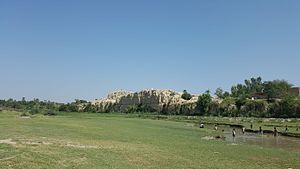
Le district de Bannu est une subdivision administrative de la province de Khyber Pakhtunkhwa au Pakistan. Constitué autour de sa capitale Bannu, le district est entouré par le district de Karak à l'est, le district de Lakki Marwat au sud, et les régions tribales à l'ouest et au nord, qui comprennent les deux agences du Waziristan du Sud et du Waziristan du Nord.